Battle of Haguenau

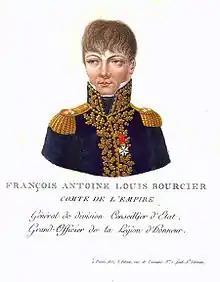
François Bourcier

By continually attacking while shrugging off frequent repulses, the French wore out their enemies rather than defeating them. Pichegru was able to use the dangerous Saint-Just and La Bas for his purposes. He also selected good military advisers. These men were Barthélemy Louis Joseph Schérer, his successor in command of the "Upper Rhine" Division, Desaix, Claude Juste Alexandre Legrand and his chief of staff François Antoine Louis Bourcier. Pichegru also had the courage to protect Desaix from dismissal for the crime of being a nobleman.